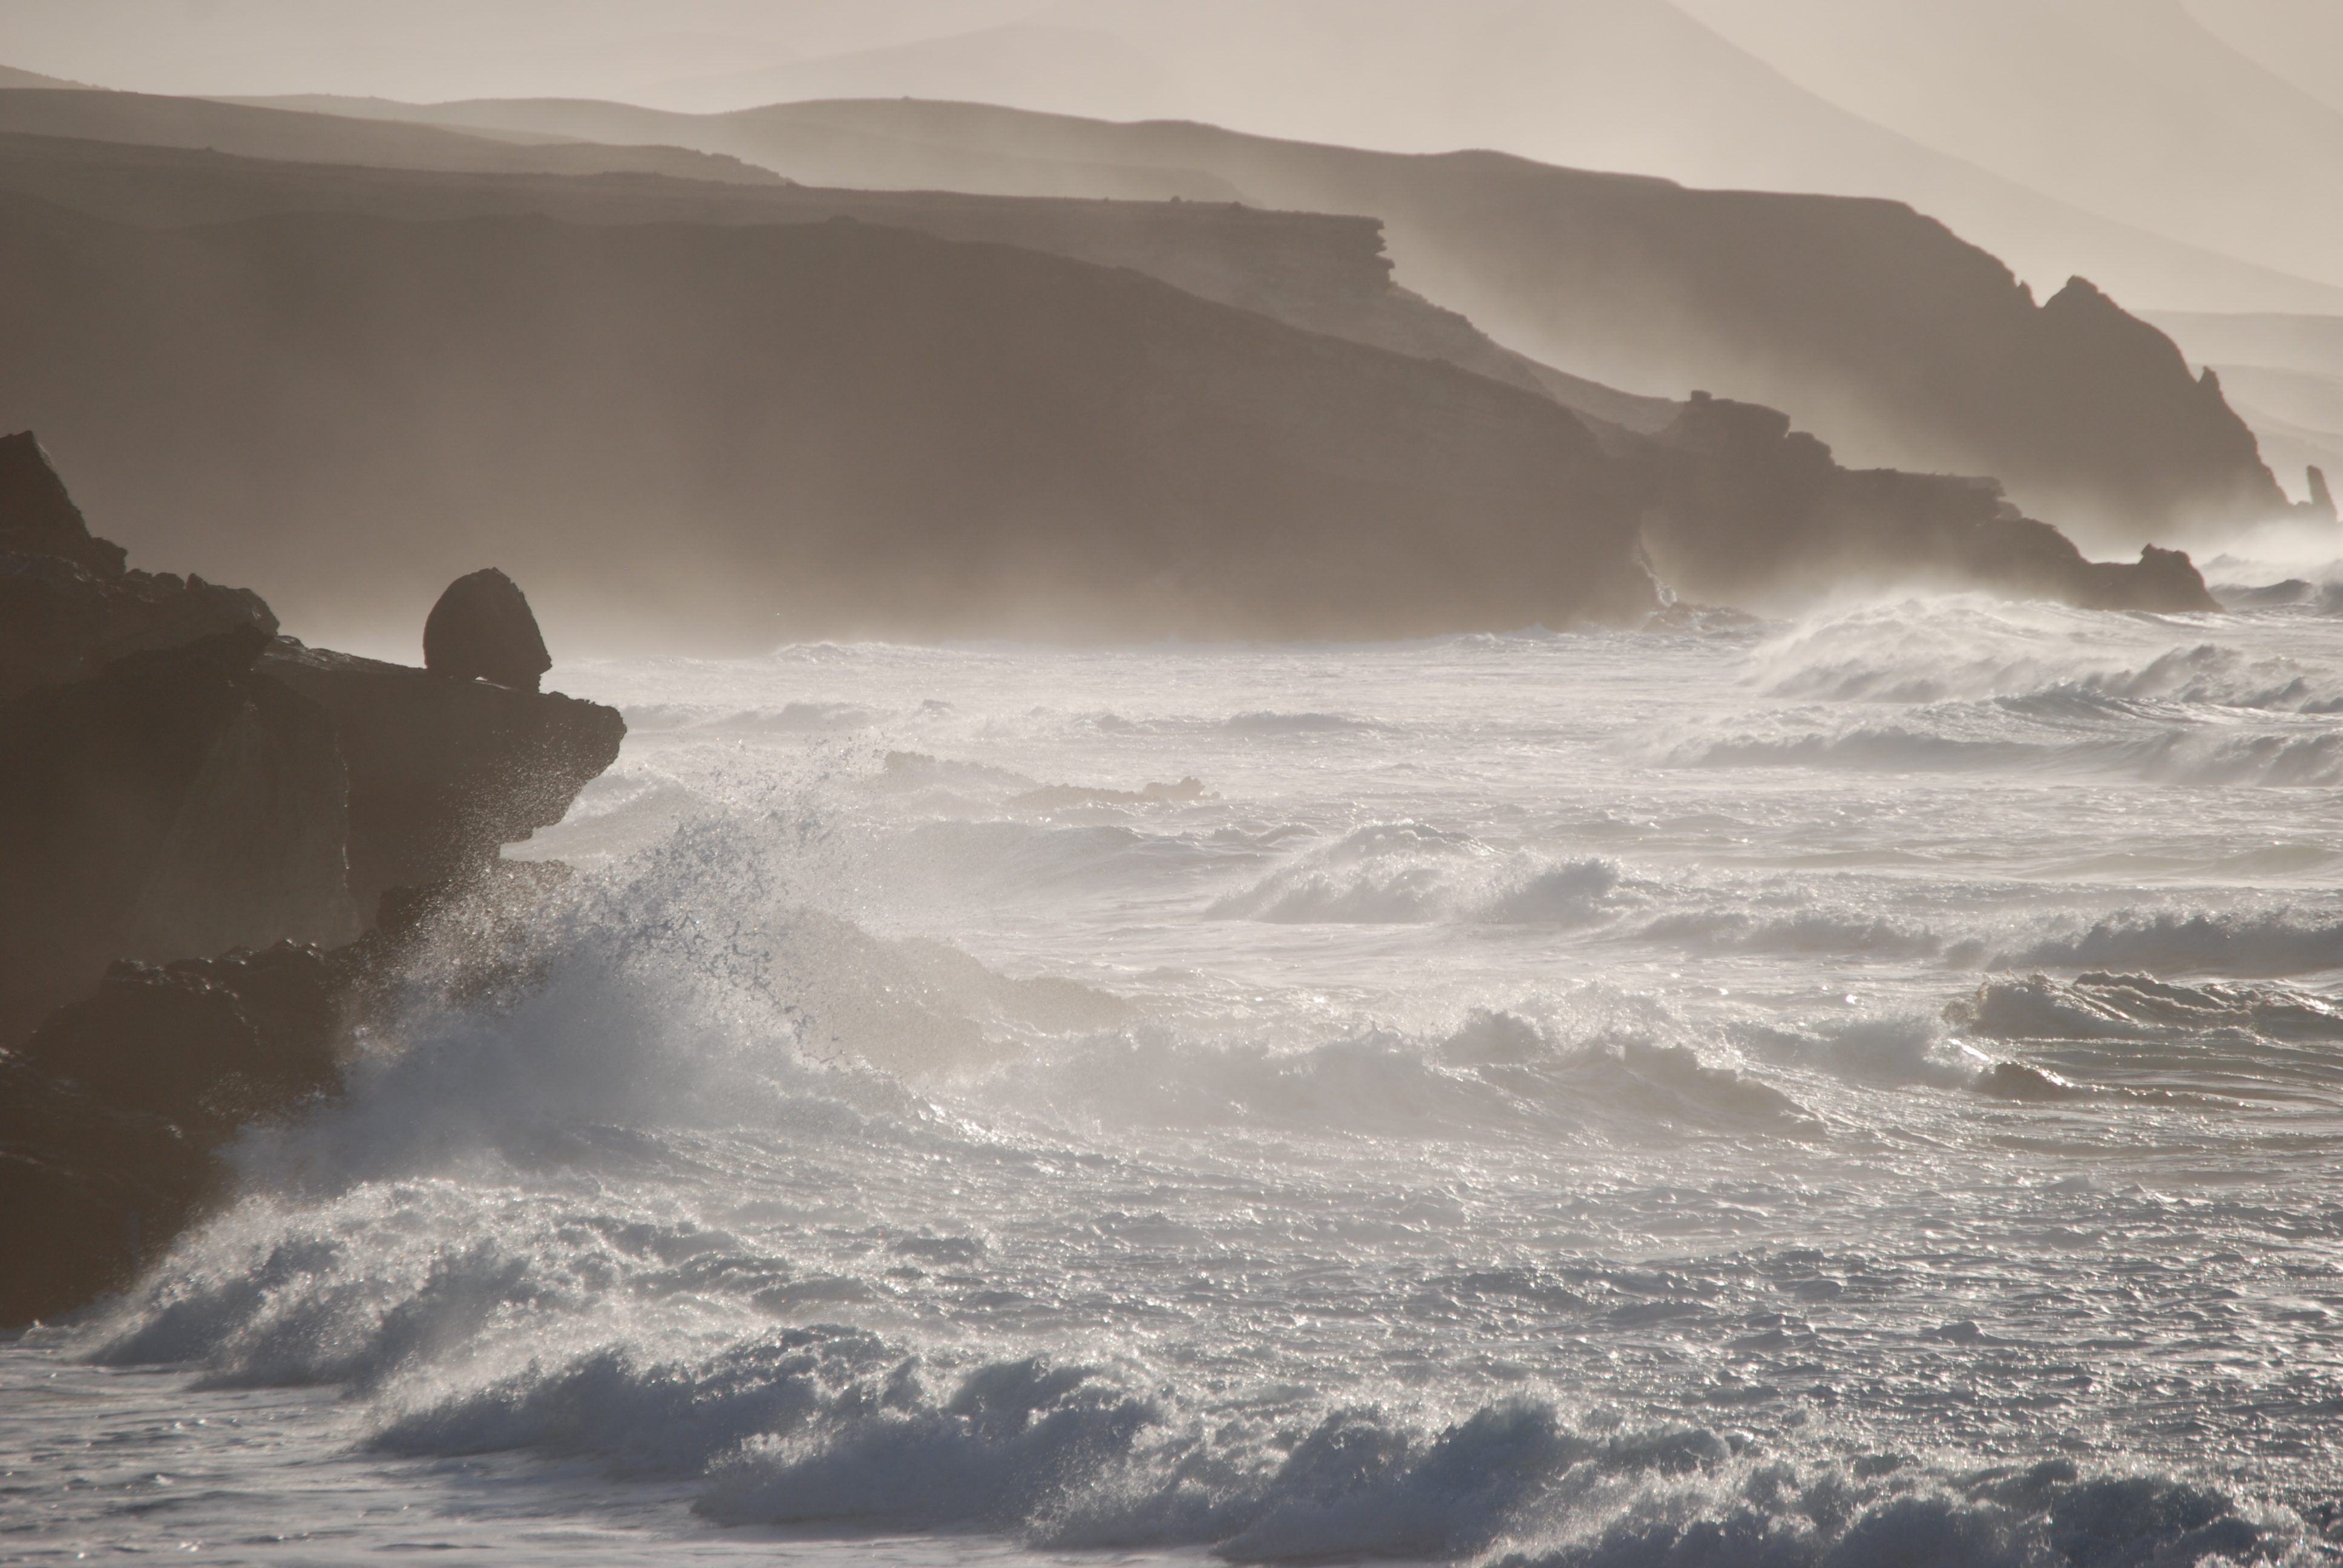
beach, landscape, sea, coast, water, nature, sand, rock, ocean, cloud, sun, morning, shore, wave, wind, surf, weather, holiday, island, rocky, terrain, mirroring, fuerteventura, canary islands, wild surf, atmospheric phenomenon, geological phenomenon, wind wave